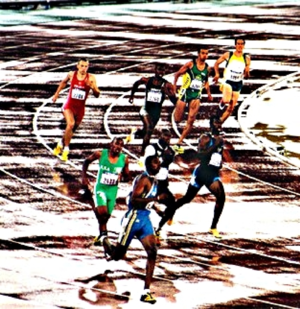
Un 400m sous la pluie aux jeux olympiques de 2000 avec Michael Johnson.